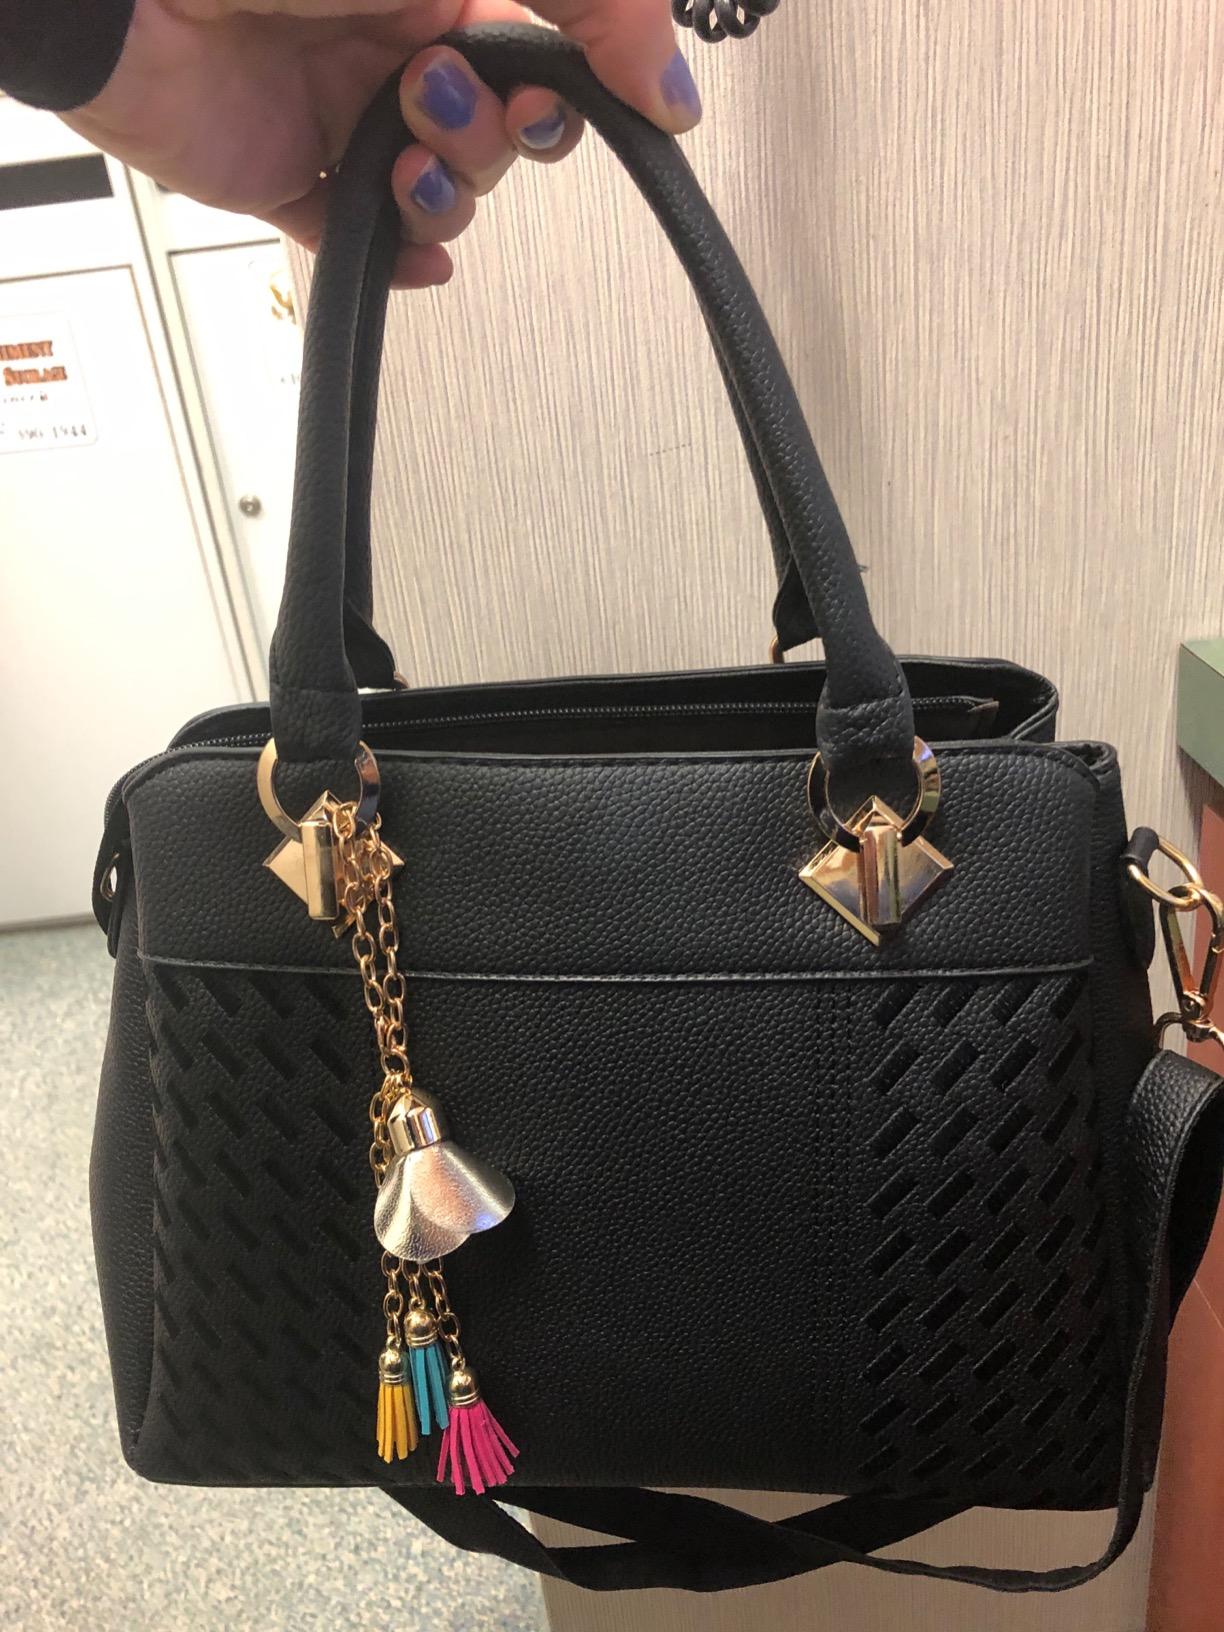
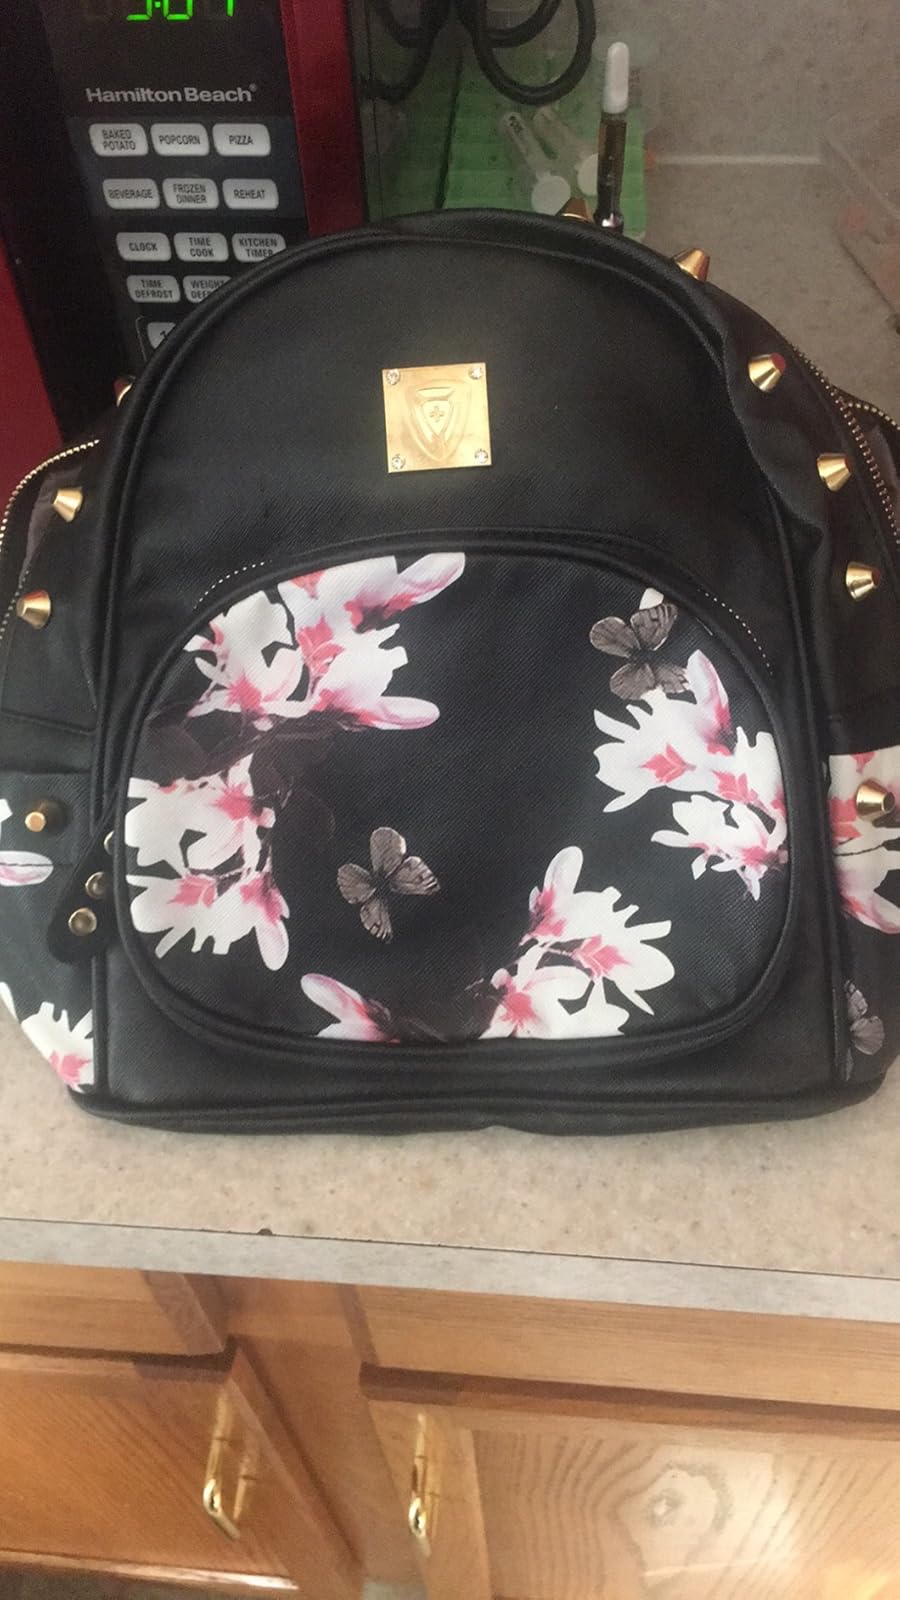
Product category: accessories_handbag
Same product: no